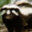
Label: skunk